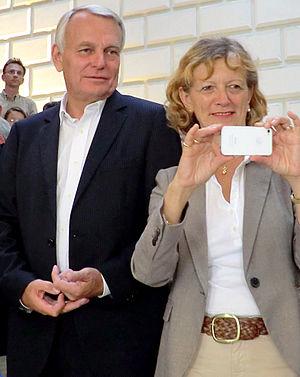
Jean-Marc Ayrault et son épouse Brigitte, au Musée des beaux-arts de Nantes, en septembre 2011.
Jean-Marc Ayrault, né le 25 janvier 1950 à Maulévrier, est un homme d'État français. Il est Premier ministre du 15 mai 2012 au 31 mars 2014.